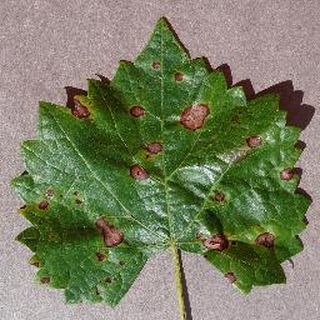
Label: grape_black_rot